Casa Vicens

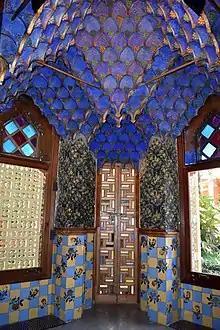
Smoking room

The dining room (32 m) is decorated with climbing ivy made of stucco on a gold background in the free spaces of carpentry and tiling, alternating with papier-mâché with fruit motifs and strawberry leaves between the roof beams. The floor is made of "opus tessellatum" Roman mosaic. On the wall facing the porch is a fireplace, surrounded by embossed glazed ceramic. The vaults are decorated with cherry tree and shell motifs, made of polychrome plaster. Similarly, on the doorposts between the dining room and the porch are paintings of natural motifs (flora and fauna) made by Francesc Torrescassana, such as sparrows, hummingbirds, herons, cranes and flamingos. All the birds are shown in flight, except the flamingos at the bottom, and the leaves sway in the wind. In all, there are twenty-four figures of birds. The dining room cabinets, designed by Gaudí, match the frames that contain Torrescassana’s paintings. The architect also designed the locks, all different, thus demonstrating his knowledge of various artistic skills. At the top two entrance doors to the dining room, there are two oriental-style terracotta figures, the work of Antoni Riba, one male and one female, probably an odalisque.